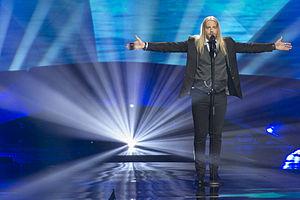
Eyþór Ingi Gunnlaugsson, né le 29 mai 1989 en Islande, est un chanteur islandais.
L'Islande participe, pour la vingt-sixième fois de son histoire, au Concours Eurovision de la chanson en 2013.
L’Islande participe au Concours Eurovision de la chanson, depuis sa trente-et-unième édition, en 1986, et ne l’a encore jamais remporté. Elle reste ainsi depuis la victoire de la Finlande en 2006, la seule nation nordique à n'avoir jamais remporté le concours.